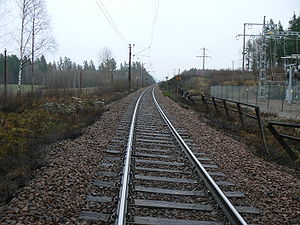
Normalspor
En jernbane med normalspor
Normalspor er jernbanespor anlagt med sporvidden 1.435 mm. Denne sporvidde blev fastlagt af George Stephenson i forbindelse med anlægget af Stockton-Darlington Jernbane, der normalt anses for at være verdens første jernbane. Da man begyndte at anlægge jernbaner, var et af de store spørgsmål hvilken sporvidde, man skulle anvende. Det førte efterhånden til den standardiserede afstand på 1.435 mm mellem indersiderne af togskinnerne.